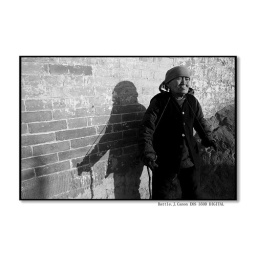
an old lady standing in front of the house